Petrozavodsk phenomenon

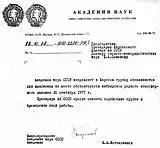
A note of the Soviet Academy of Sciences, informing about the dispatch of an expert group to Karelia to study the phenomenon, 1978

The initial analysis of the phenomenon was made by the research fellow of Sternberg Astronomical Institute Lev Gindilis using various testimonies and meteorological data available by 30 September 1977. He wrote that the passage of one object at a reasonably high altitude, which allows simultaneous observations from all reported locations, is plausible at a flight altitude of 100 km or more. Gindilis noted that in that case "the minimal linear dimensions of the bright spherical object should be about 1 kilometer, while the diameter of the coat – several tens of kilometers". Considering the launch of "Kosmos-955" as the possible cause, Gindilis outlined several obstacles, such as the westward motion of the unidentified object (while "Kosmos-955" was launched to the north-east), the observed angular sizes of it combined with the expected distance and prolonged hanging over Leppäsyrjä. On 8 October 1977 a Sortavala newspaper "Krasnoye Znamya" published a report from a local hydrometeostation, which further confirmed that the Petrozavodsk object moved from northeast to southwest. The suggestion about "Kosmos-955" was also criticized by Felix Ziegel, who noted that the space vehicles are launched eastwards, in the direction of Earth's rotation.